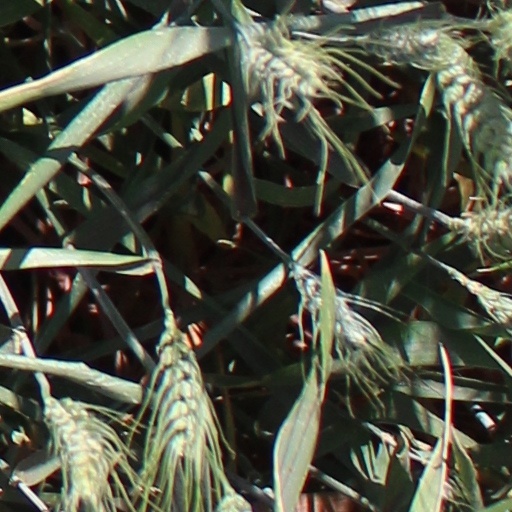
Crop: wheat